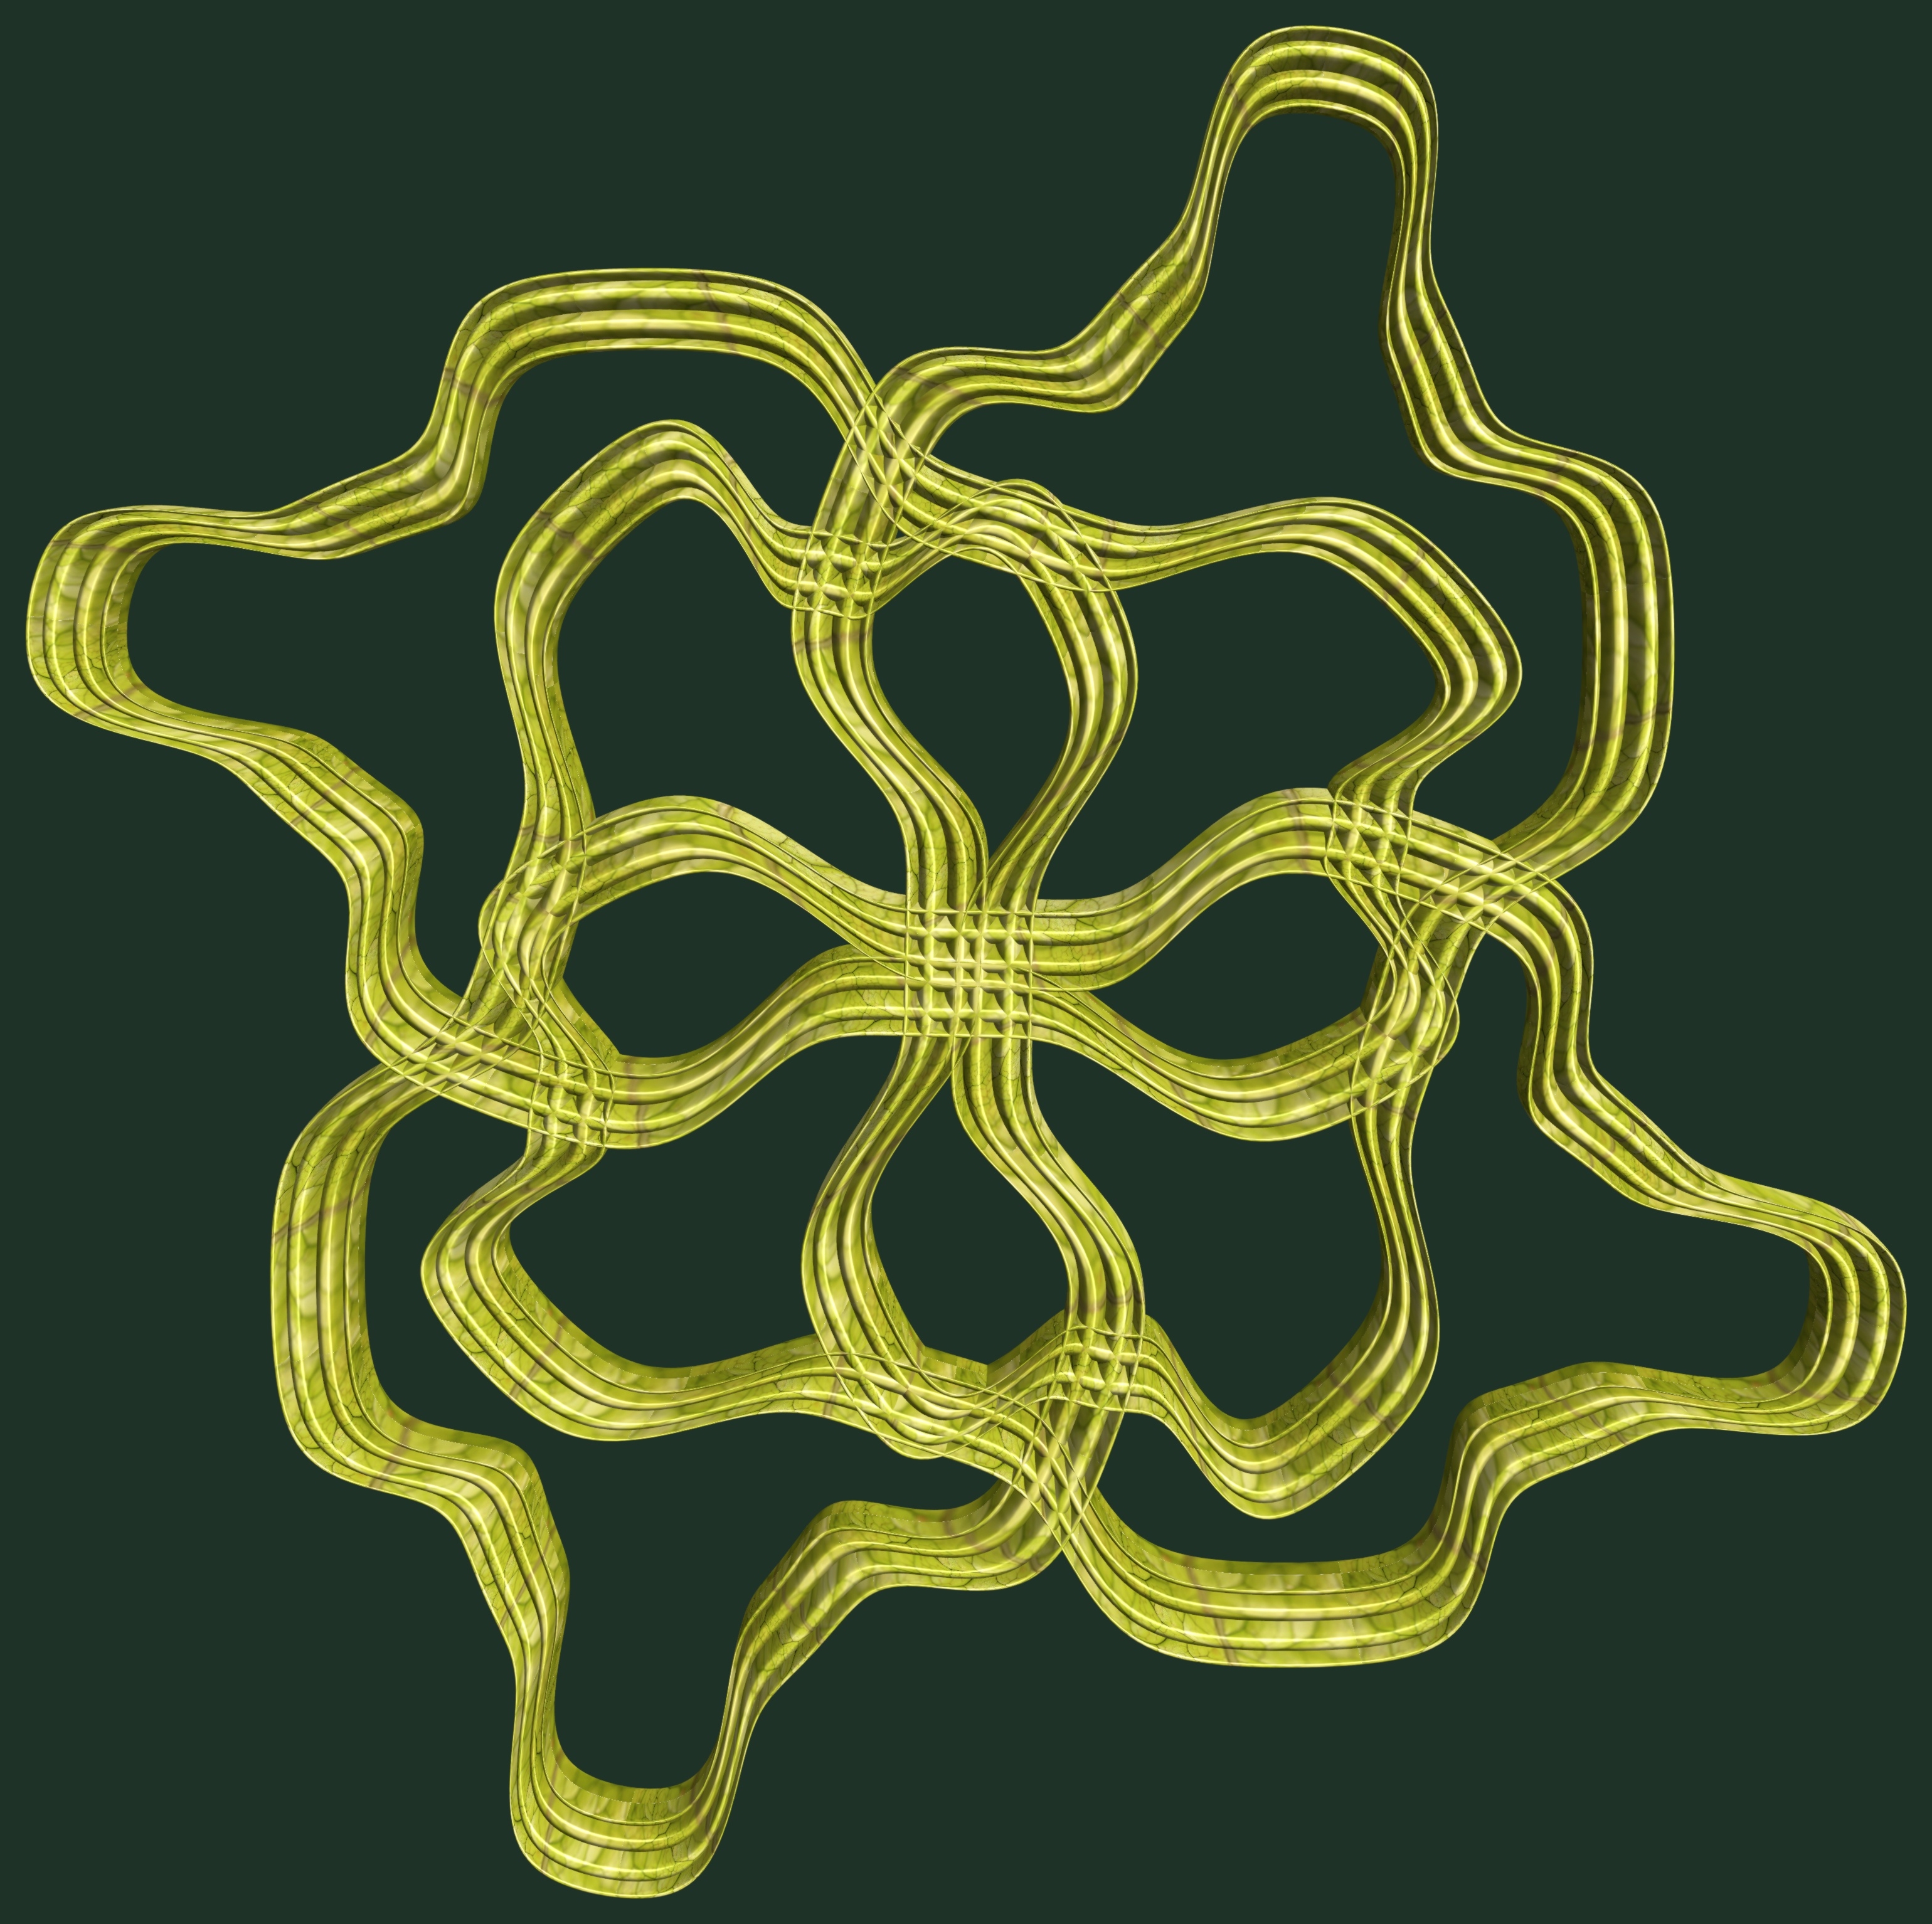
structure, texture, pattern, circle, font, cool image, illustration, design, symmetry, 3d, graphic, torus, mathematica, cg, parametricplot3d, code, program, algorithm, mapping